The Patriot (wrestler)

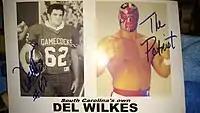
Wilkes as a Gamecock and as The Patriot.

Wilkes was heavily recruited as an offensive lineman at Columbia's Irmo High School and played for the South Carolina Gamecocks. He was one of only four Gamecock consensus All-Americans, the others being George Rogers (1980), Melvin Ingram (2011), and Jadeveon Clowney (2012). Wilkes added 50 pounds of bulk to his six-foot-three, 225-pound frame to bolster an offensive line that in 1984 helped set school records for touchdowns (49), points (371) and total offense (5,095 yards). He knew the Gamecocks would do something special when he met first-year head coach Joe Morrison before the 1983 season. Wilkes had quit the team before Morrison was hired but agreed to meet the new coach and former NFL running back at a Columbia, South Carolina restaurant. Wilkes was selected as an All-American starter in 1984 by the American Football Coaches Association (AFCA), the Associated Press (AP), and the Walter Camp Football Foundation (WC). Despite a stellar collegiate campaign, Wilkes failed to make the NFL's Tampa Bay Buccaneers in 1985 and the Atlanta Falcons in 1986. When football was over for Wilkes, he turned to a pro wrestling career that he found physically grueling, but financially rewarding.